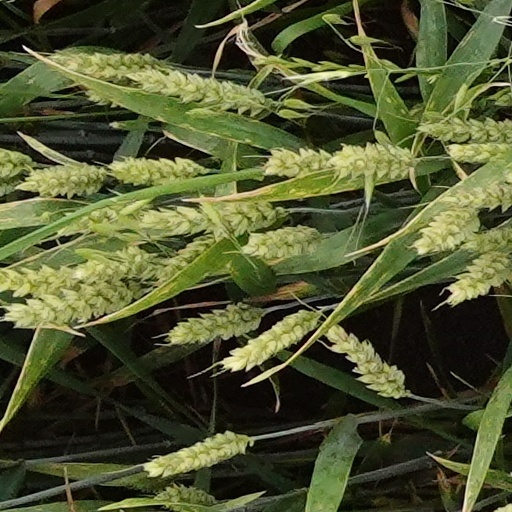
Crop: wheat